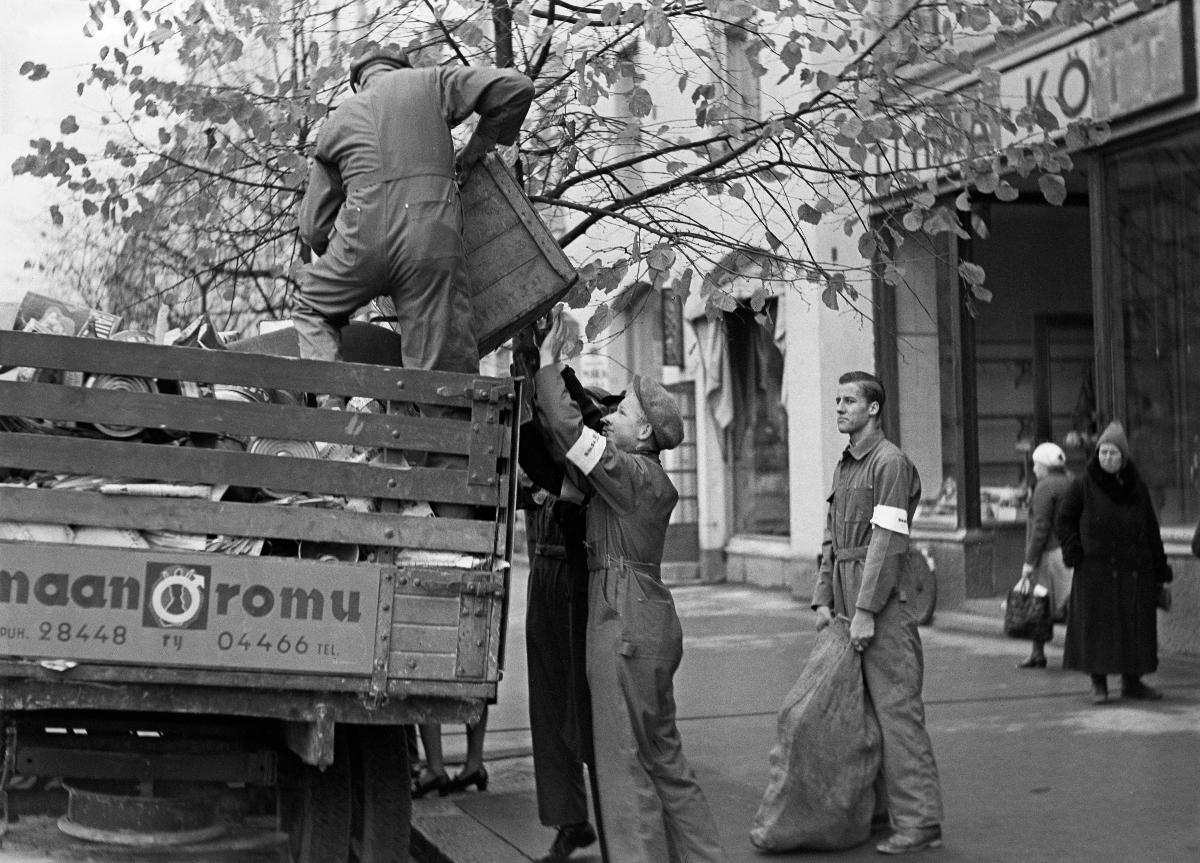
Romunkeräys
Skrotinsamling; Scrap collecting
sisällön kuvaus: Maan romu ry:n suurkeräys Helsingissä lokakuussa 1940. content description: Domestic Scrap Union's grand collecting in Helsinki October 1940. innehållsbeskrivning: Inhemskt skrot r.f:s storinsamling i Helsingfors oktober 1940.
Kuvaaja: Sundström, Hugo, kuvaaja
Vuosi: 1940
Paikka: Suomi, Uusimaa, Helsinki
Aiheet: HBL; jätteet; romu; keräys; wastes; scrap; collection (general); waste; collection; avfall; skrot; insamling; skräp; insamlingar